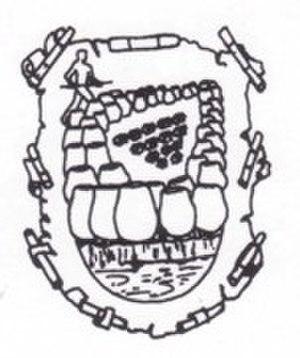
Socoltenango est une municipalité du Chiapas, au Mexique. Elle couvre une superficie de 775 km² et compte 18 539 habitants en 2015.